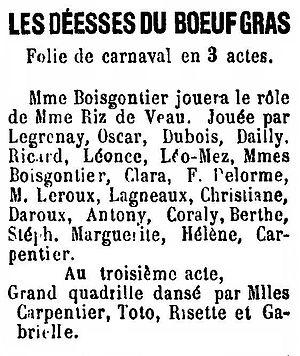
Annonce d'un spectacle en février 1866.
Le Carnaval de Paris est une fête populaire parisienne succédant à la Fête des Fous, laquelle prospérait depuis au moins le XIᵉ siècle jusqu'au XVᵉ siècle.